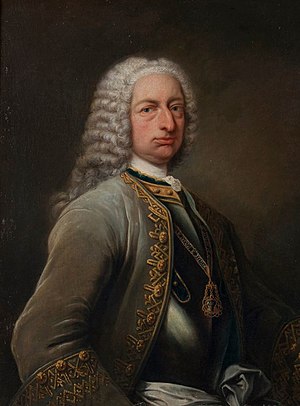
Viktor Amadeus 1. af Savoyen-Carignano
Viktor Amadeus 1. af Savoyen-Carignano var titulær fyrste af Carignano i 1709–1741.